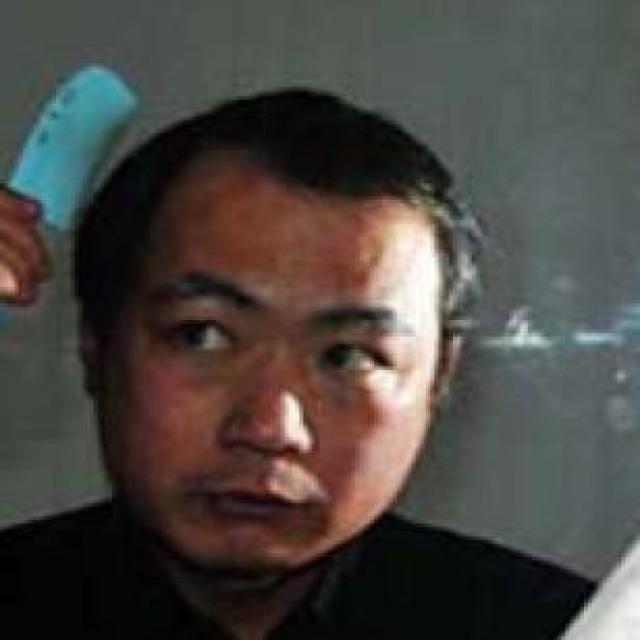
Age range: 45-64